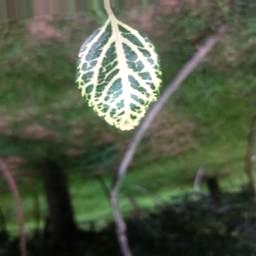
Label: Apple_Mosaic